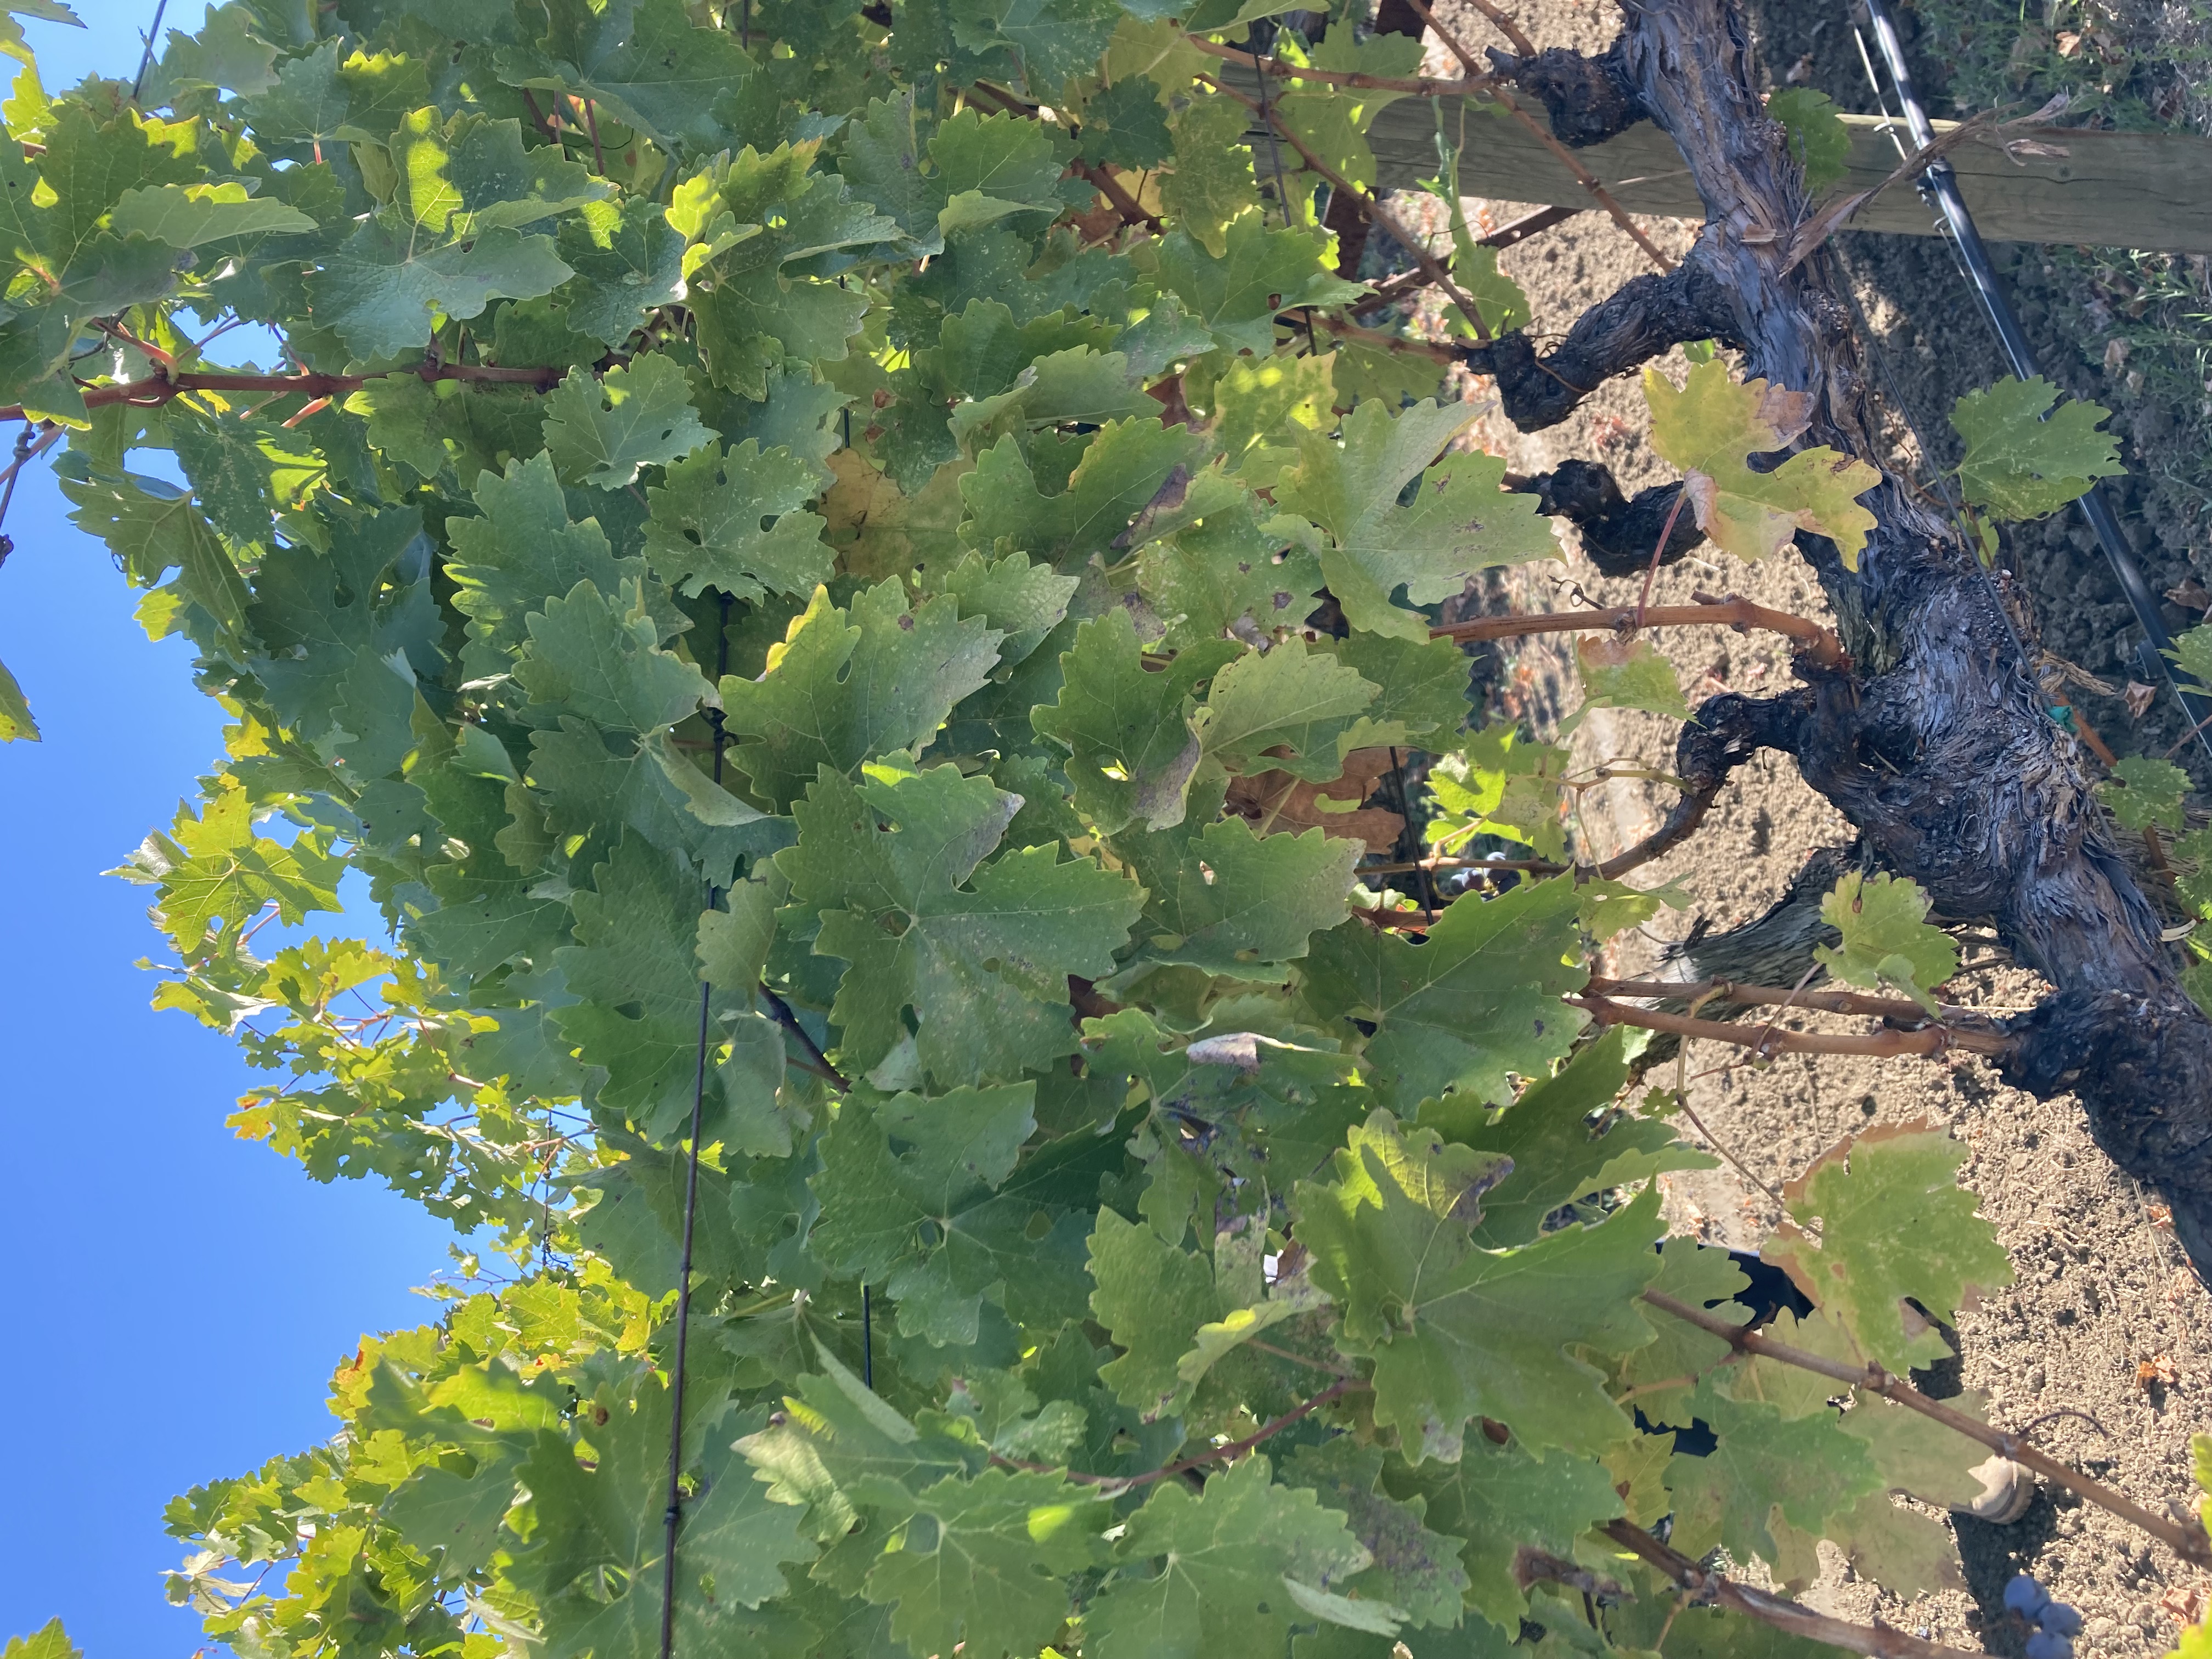
Label: No Virus